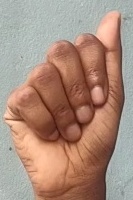
ASL sign: A